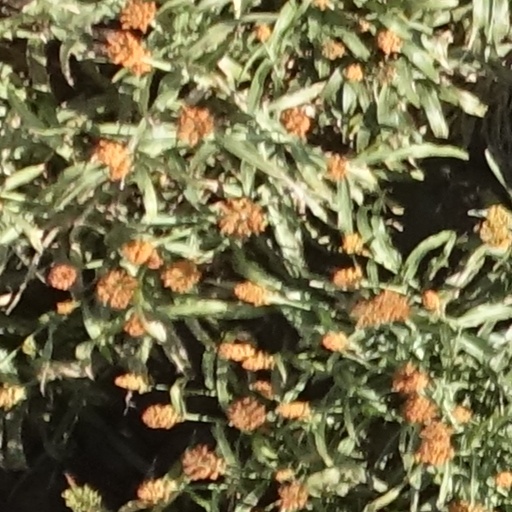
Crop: sorghum